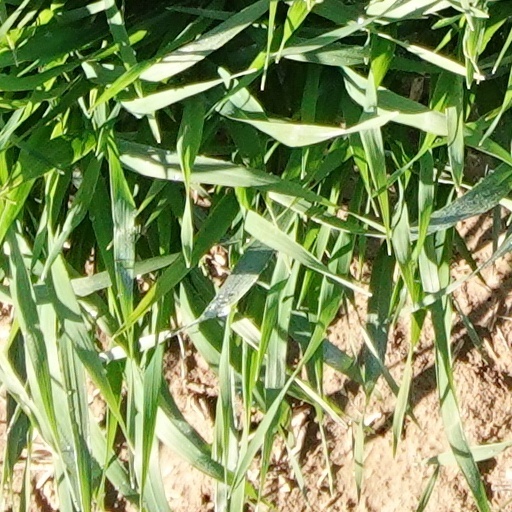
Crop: wheat